Naval Base Brisbane

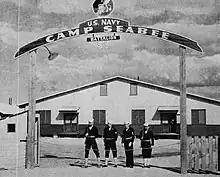
Camp Seabee gate at Eagle Farm

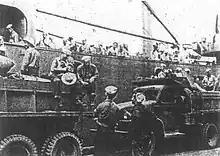
Camp Seabee Dock on Brisbane River

Australia entered World War II on September 3, 1939, being a self-governing nation within the British Empire. The United States formally entered the war on December 7, 1941, following the Japanese bombing of Pearl Harbor. On April 14, 1942, the USS "Griffin" (AS-13) and a fleet of eleven S-class US submarines arrived at Brisbane's New Farm Wharf. The wharf had a few storage sheds and some other support facilities, which the US Navy rented using the reverse Lend-Lease program, but a much larger facility was needed as a staging area. The US Government hired Australian construction crews to build a new staging area using mostly Australian supplies but with Quonset huts shipped in.